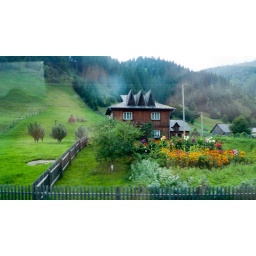
House in Romania, shot through a bus window